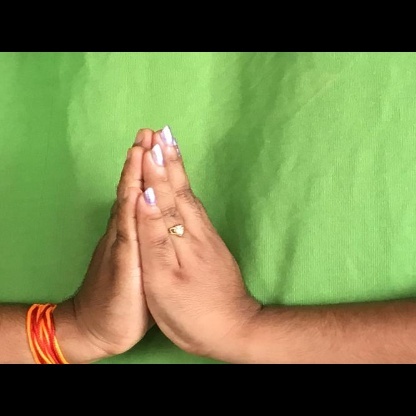
Mudra: Anjali